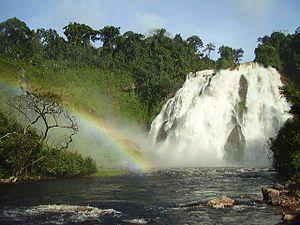
Marie Octavie Coudreau est une exploratrice française originaire d'Anais, en Charente, autrice de plusieurs ouvrages sur la Guyane française et le Nord du Brésil.